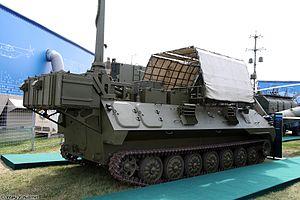
SPR-2 Rtut-B est un dispositif de guerre électronique mobile russe introduit dans l'armée russe. Il a comme véhicule porteur le MT-LB.